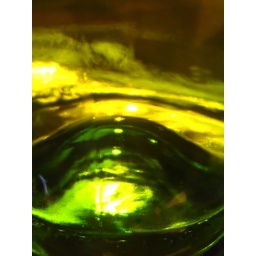
under a yellow sky